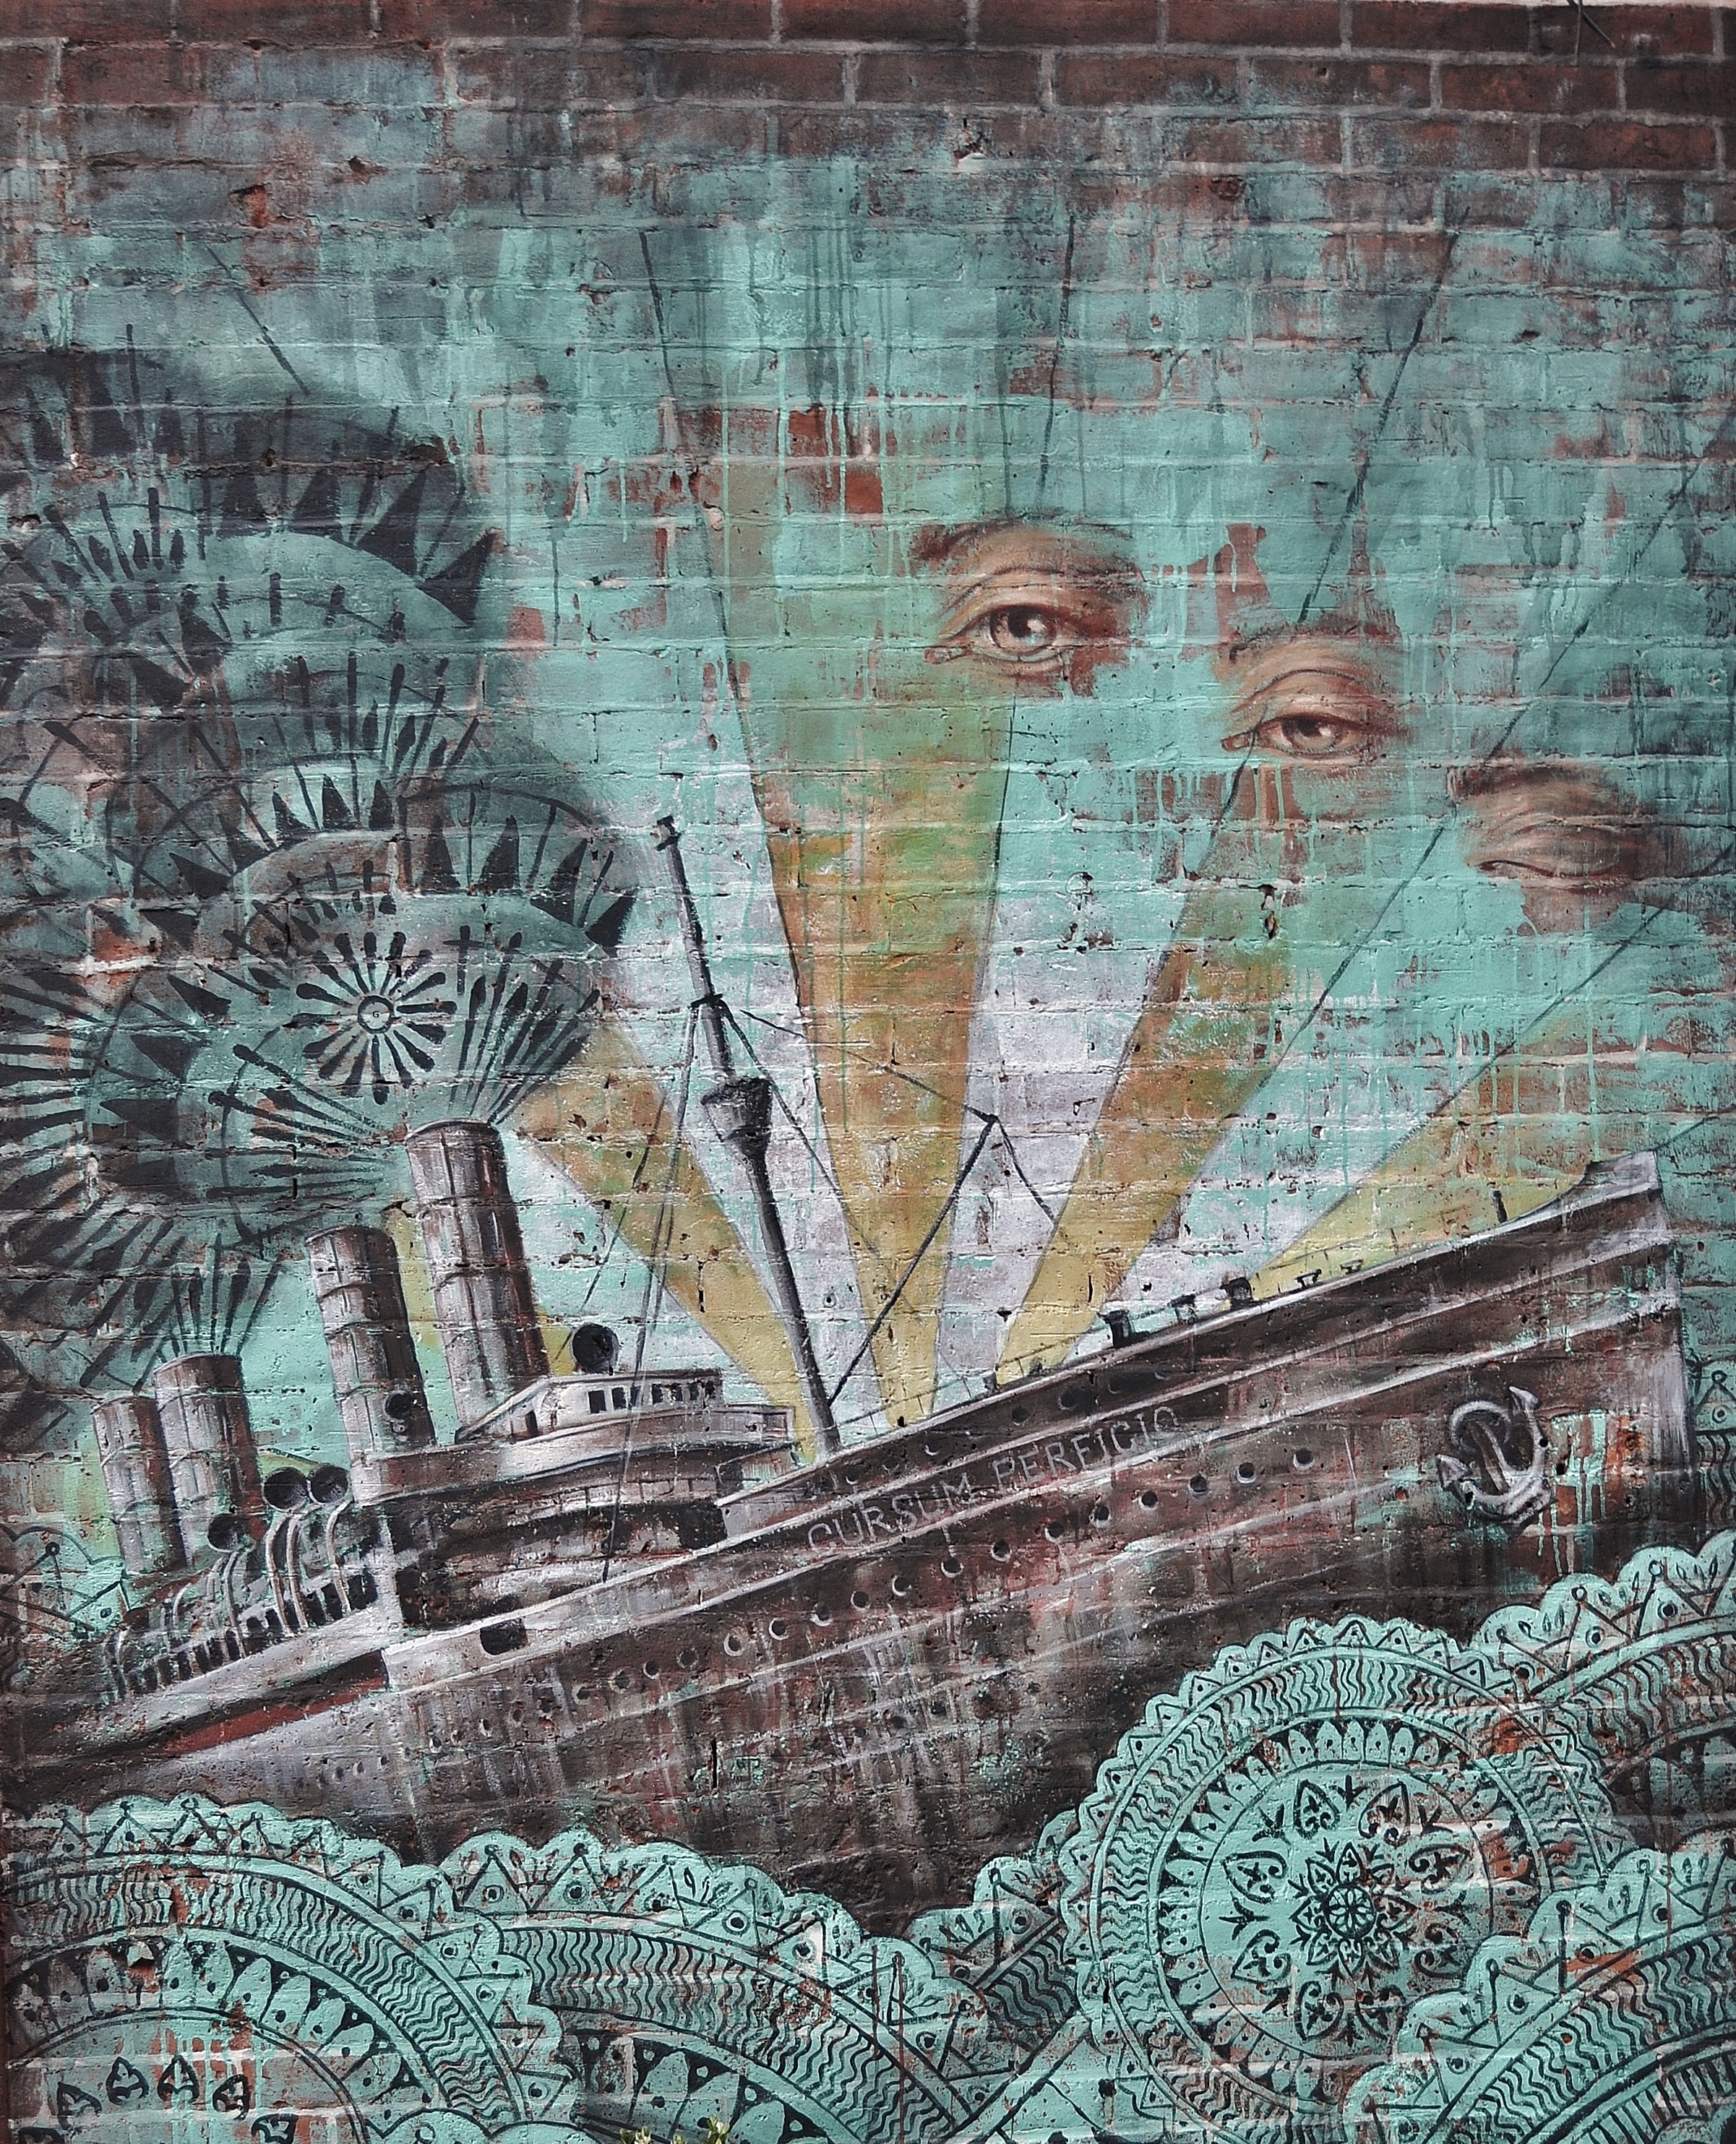
abstract, street, building, city, wall, artistic, paint, colorful, graffiti, painting, art, sketch, drawing, design, decorative, mural, modern art, ancient history, artistic color